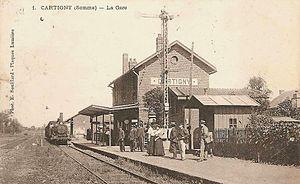
La première gare de Cartigny, remplacée vers 1908/10 lors du doublement de la voie.
La ligne de Saint-Just-en-Chaussée à Douai est une ligne ferroviaire française, en grande partie à voie unique, reliant Saint-Just-en-Chaussée à Douai, en passant notamment par Montdidier, Péronne et Cambrai.
Cartigny est une commune française située dans le département de la Somme en région Hauts-de-France.